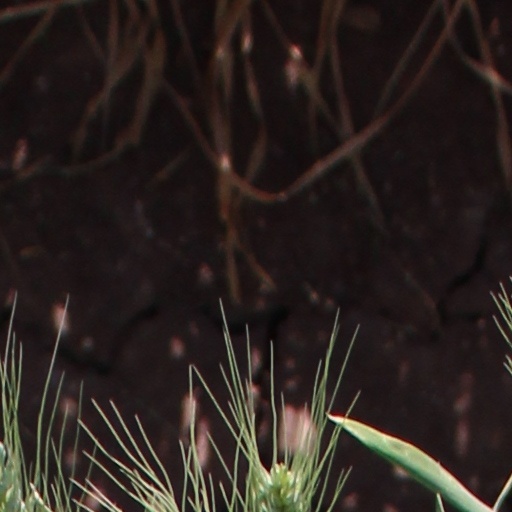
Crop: wheat